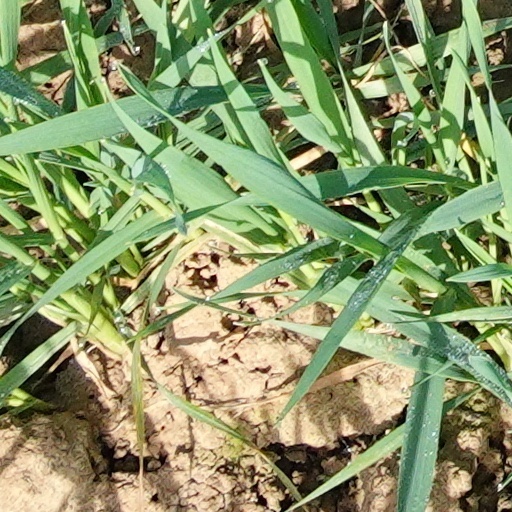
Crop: wheat